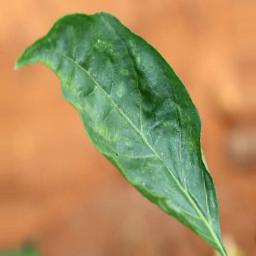
Label: mites_and_trips